John Calvin's view of Scripture

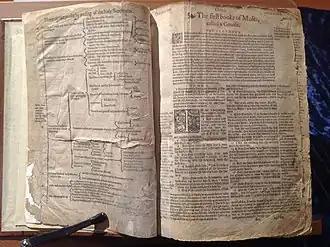
Authentic Geneva Bible from 1578. Translation of the Bible used by many Protestant Reformers

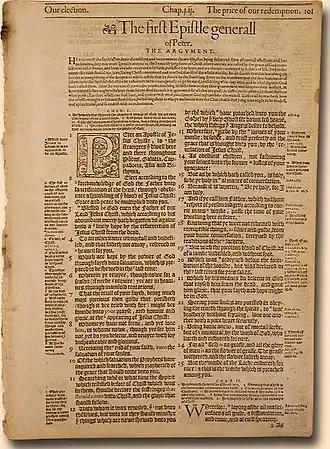
Leaf of a1578 Geneva Pulpit Bible.

Calvin viewed Scripture as necessary in two ways. First, he held that general revelation cannot in itself give humanity a saving knowledge of God. Although he can be known in some ways through creation he has "added the light of his Word in order that he might make himself known unto salvation." Calvin compares Scripture to being like a pair of spectacles, that enable us to properly interpret what we see in creation: